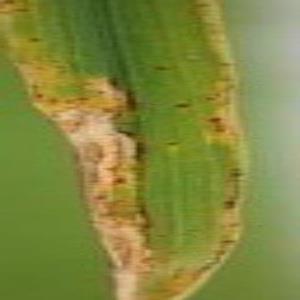
Disease: Bacterialblight